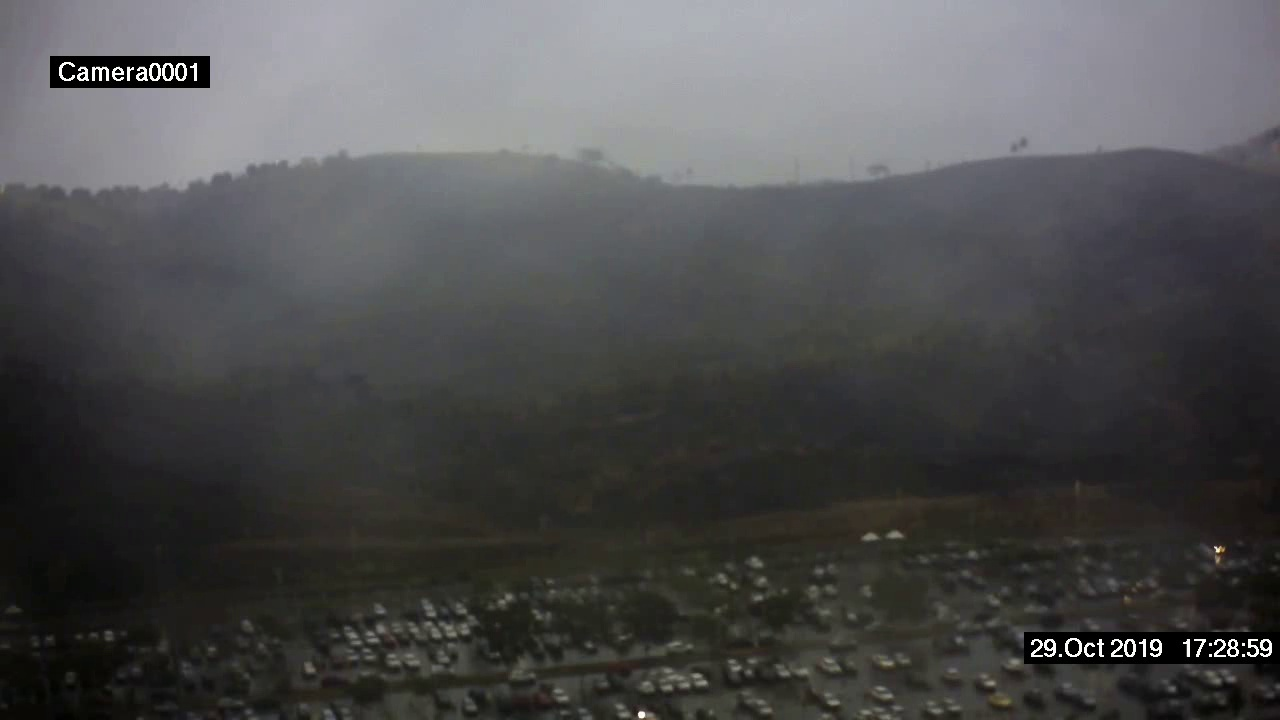
Fire: no
Smoke: no